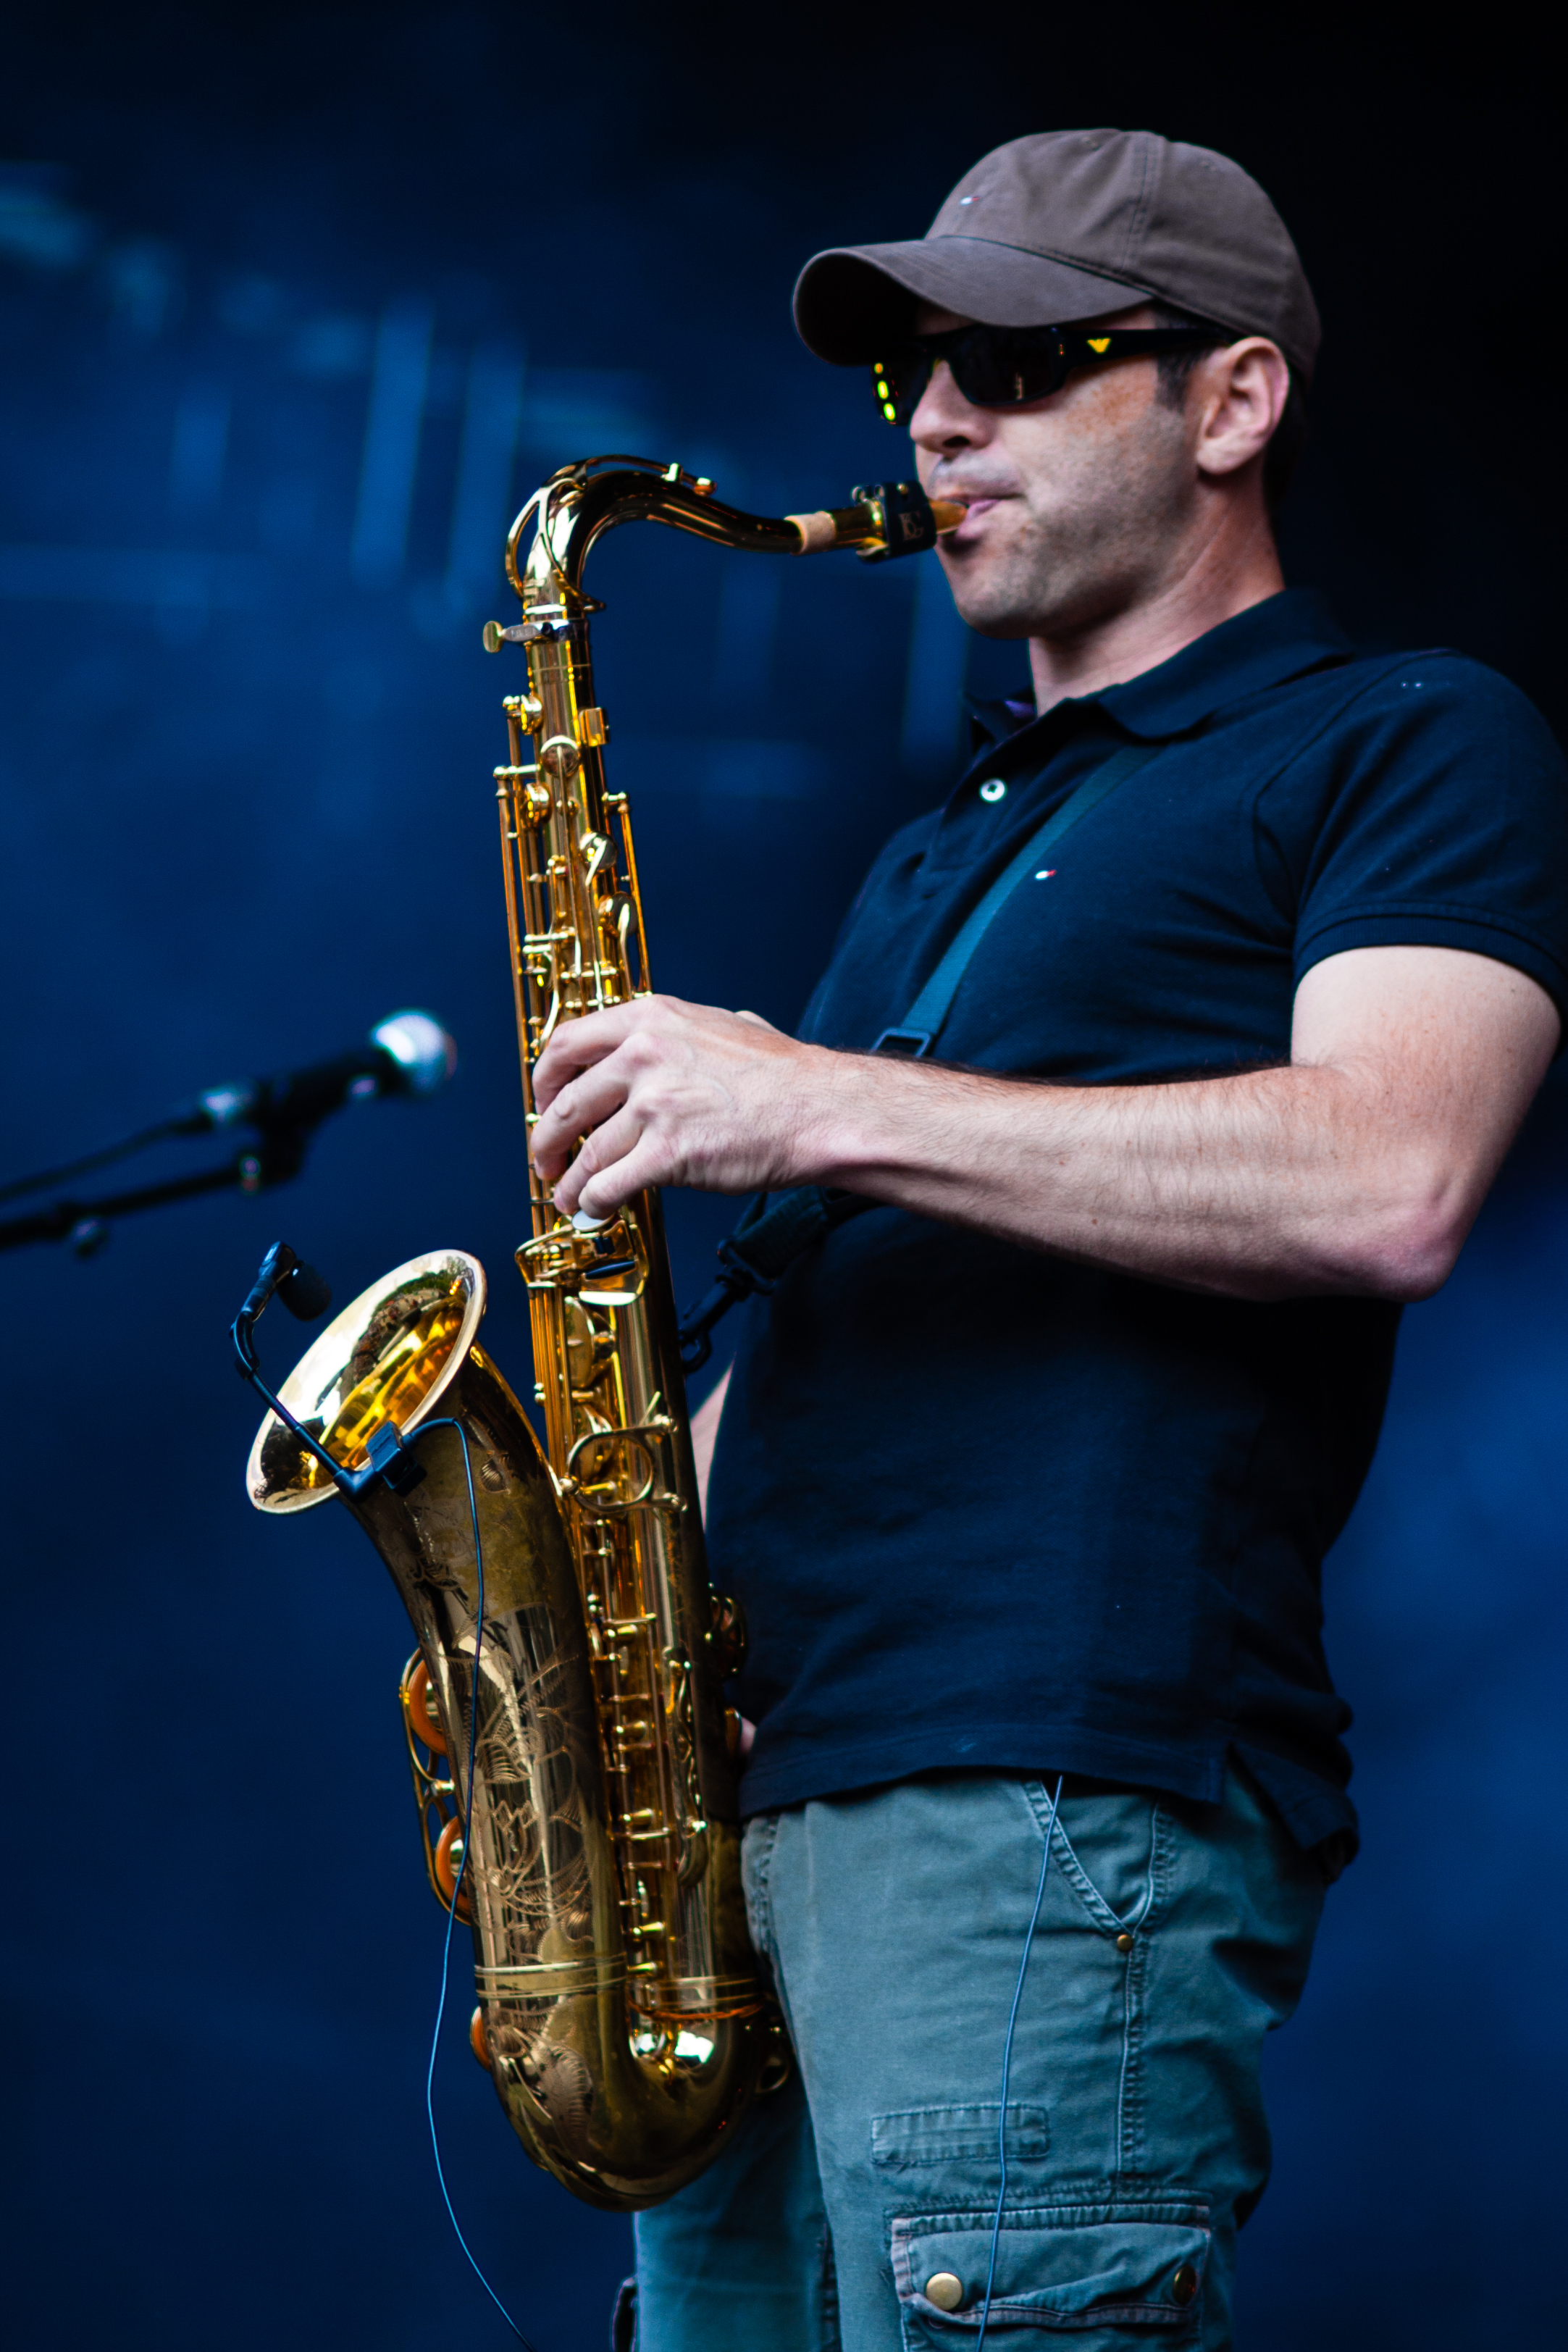
music, guitar, concert, live, blue, musician, musical instrument, saxophone, stage, brussels, bruxelles, 2012, fete, musique, laruda, ruda, performance, bassist, singing, guitarist, bass guitar, entertainment, singer songwriter, string instrument, slide guitar